Mania D

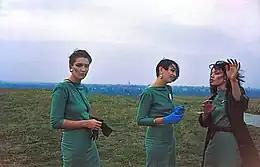
Mania D in 1979

Mania D was a German Neue Deutsche Welle underground band at the end of the seventies to the beginning of the eighties in West Berlin. They had been part of the "Geniale Dilettanten" (Ingenious Dilettantes) movement. Members were the predecessors of the all-girls band Malaria!, of Liaisons Dangereuses, Einstürzende Neubauten, Die Krupps. Their music unified elements of free jazz with those of new wave by a distinctive saxophone sound.